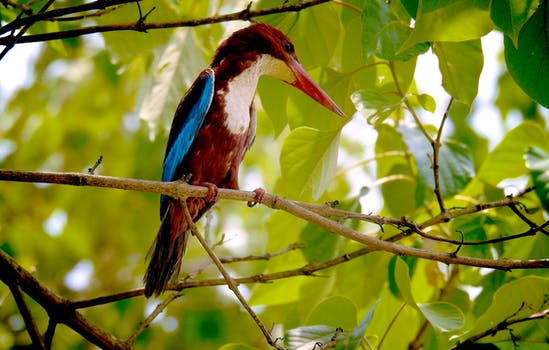
Label: No Watermark